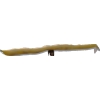
Label: bean_pod